Certosa di Bologna

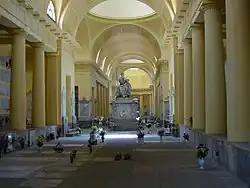
Colombario's Hall at La Certosa of Bologni.

The Certosa di Bologna is a former Carthusian monastery (or charterhouse) in Bologna, northern Italy, which was founded in 1334 and suppressed in 1797. In 1801 it became the city's Monumental Cemetery which would be much praised by Byron and others. In 1869 an Etruscan necropolis, which had been in use from the sixth to the third centuries BC, was discovered here.